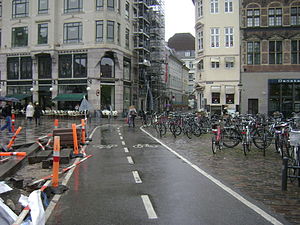
Stillads / Galleri
Et stillads er en midlertidig arbejdsplatform eller ophængskonstruktion. Moderne stilladser er baseret på modulsystemer som kan bygges i flere etager og sektioner ved siden af hinanden. Ofte bliver stilladser forankret til objektet som stilladset er opstillet ved for styrket stabilitet.